The Ambassadors

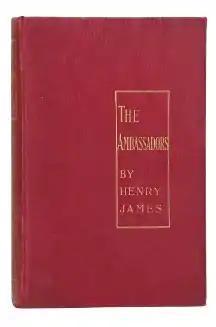
Cover of the first UK edition

The Ambassadors is a 1903 novel by Henry James, originally published as a serial in the "North American Review. "The novel is a dark comedy which follows the trip of protagonist Lewis Lambert Strether to Paris, France to bring Chad Newsome, the son of his widowed fiancée, Mrs Newsome, back to the family business. The novel is written in the third-person, from Strether's point of view.